Type 98 Chi-Ho medium tank

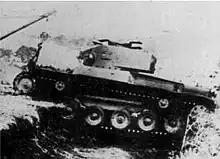
Type 98 Chi-Ho being pulled from tank test bed

The engine mounted in the tank was a Mitsubishi 120 HP diesel engine. Also, it was the first Japanese made tank to use a hydraulic system in the steering system.